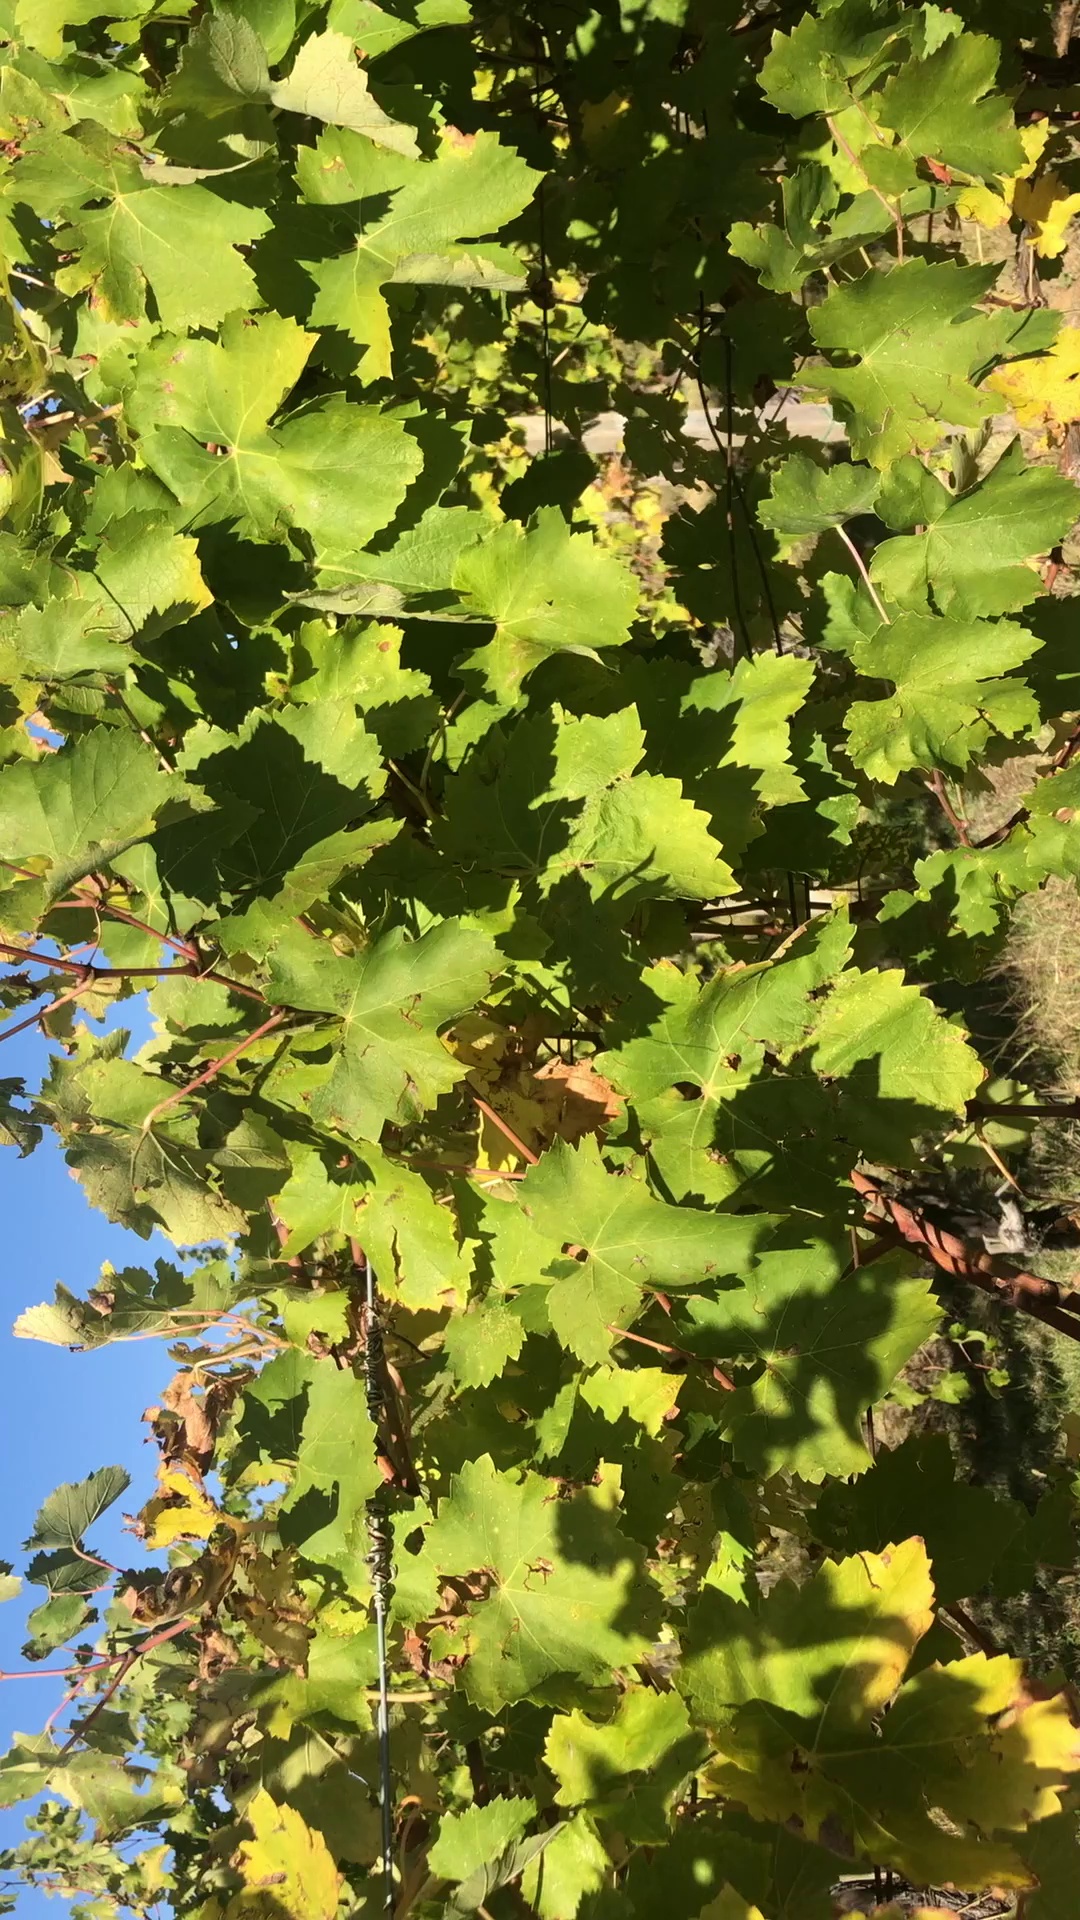
Label: healthy